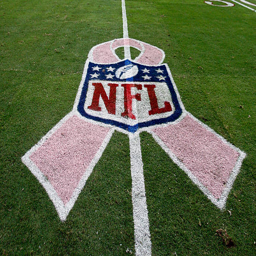
a pink ribbon with the logo on behalf of month adorns the field .